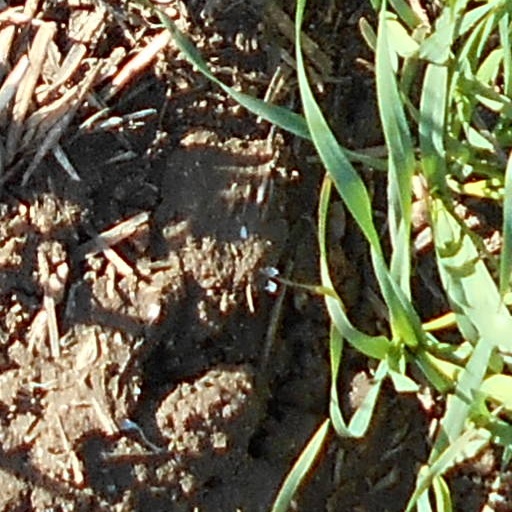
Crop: wheat